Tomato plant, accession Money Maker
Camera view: vertical (180 deg); turntable rotation: 300 degrees
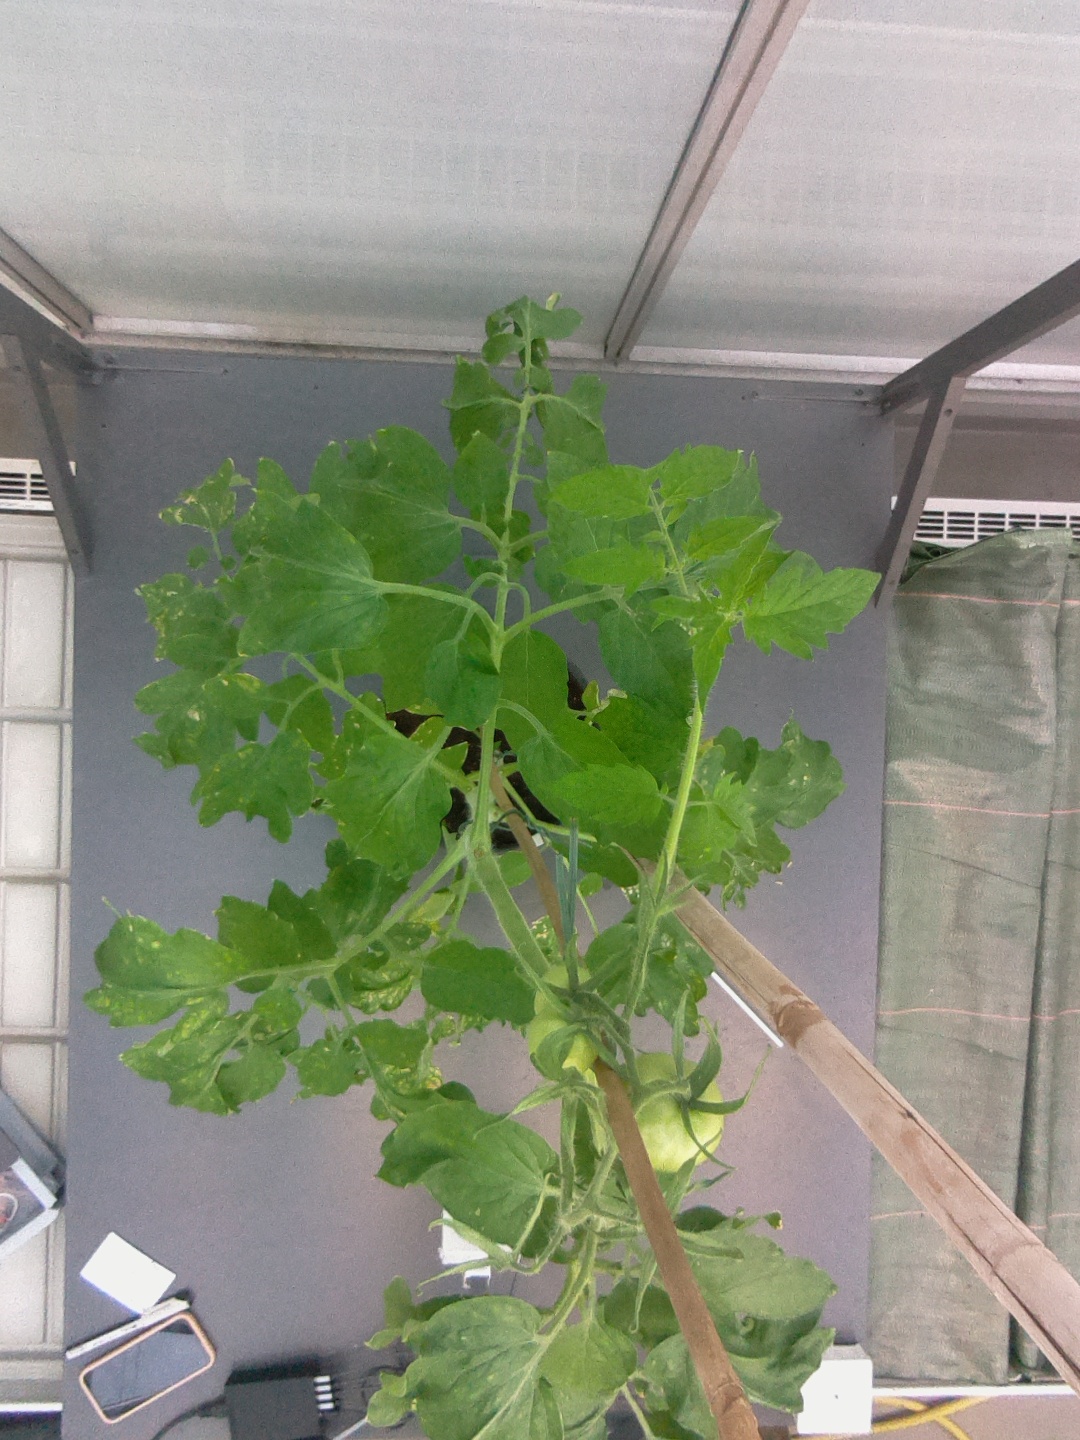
BBCH growth stage 72: 20%-30% of final fruit size